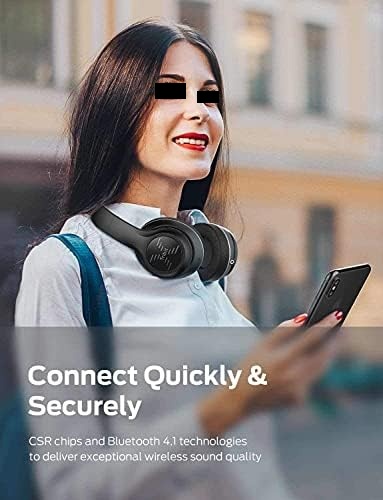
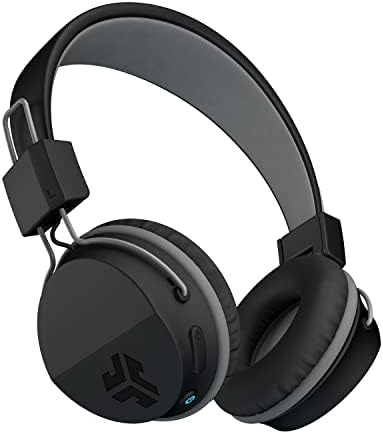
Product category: headphones
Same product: no